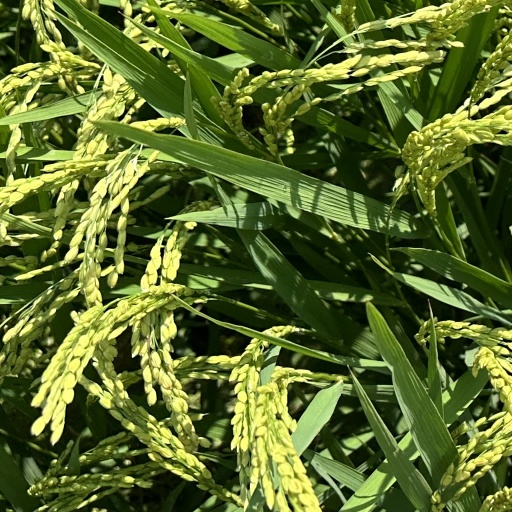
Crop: rice